Richard de Grenville

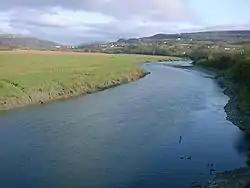
River Neath at Neath Castle, looking upstream

As his reward for his services during the conquest of Glamorgan his brother Robert FitzHamon allotted him the lordship of Neath, where Richard built Neath Castle. He is styled in one Glamorgan charter as "Constable of the Earl of Gloucester", thus of Robert Fitzroy, 1st Earl of Gloucester (died 1147), his brother's son-in-law and heir.